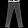
Label: Trouser